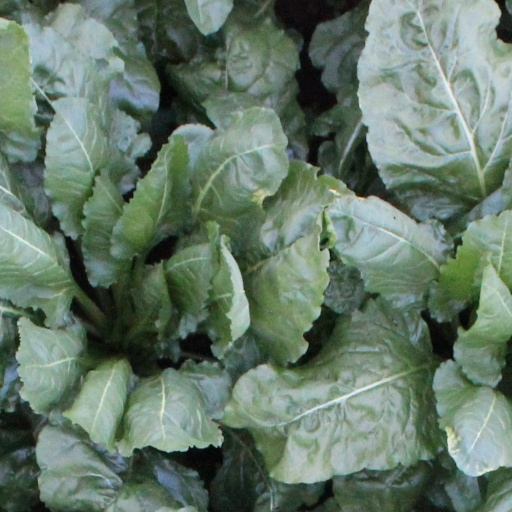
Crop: sugar beet